Sky position (RA, Dec in degrees): 20.686, -1.194
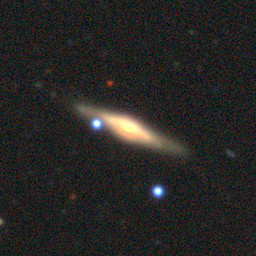
Galaxy morphology: Edge-on Galaxies with Bulge